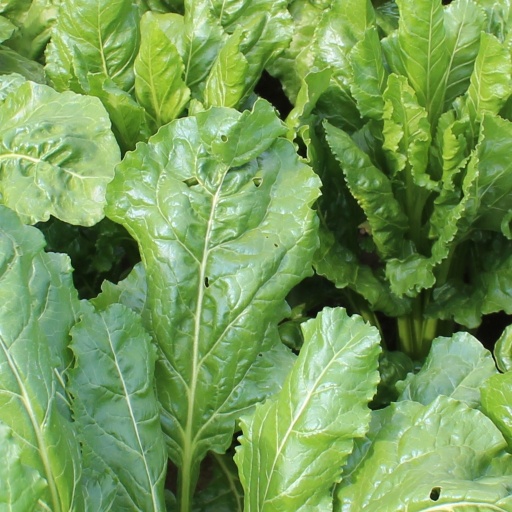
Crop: sugar beet